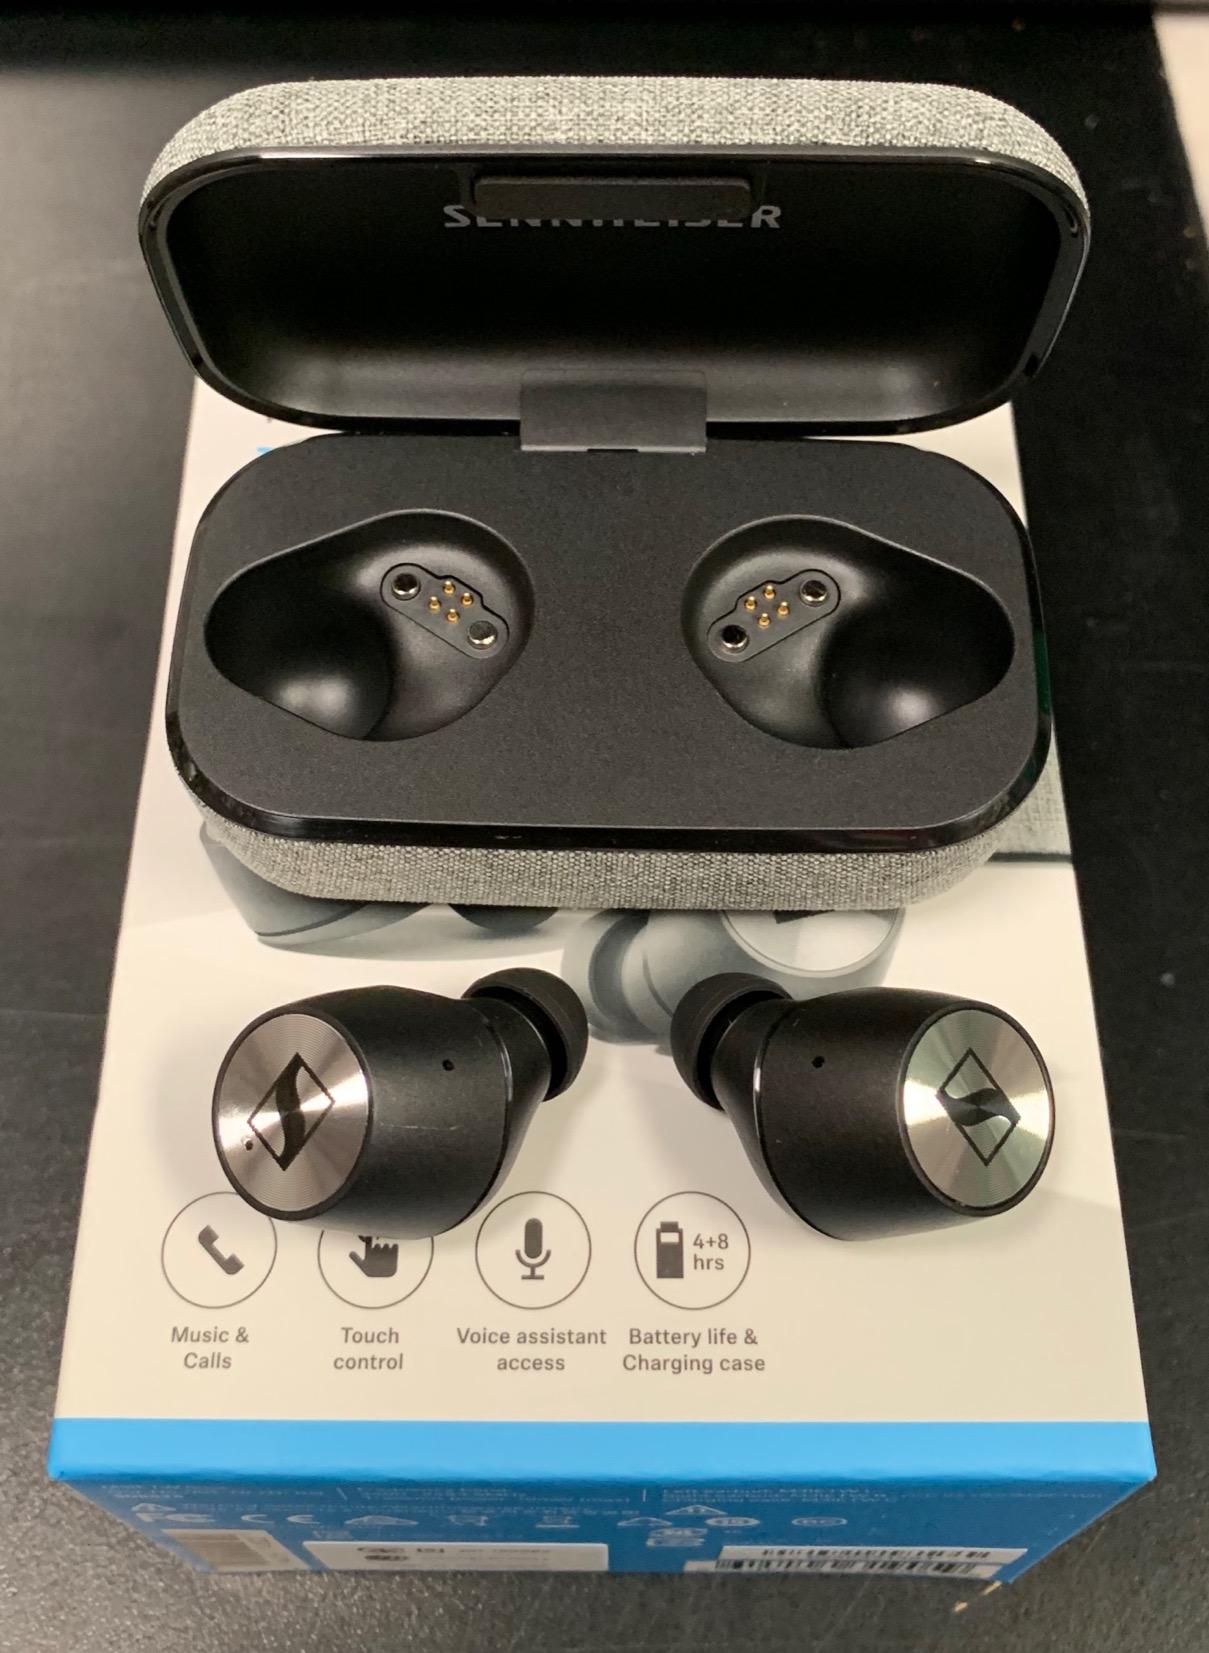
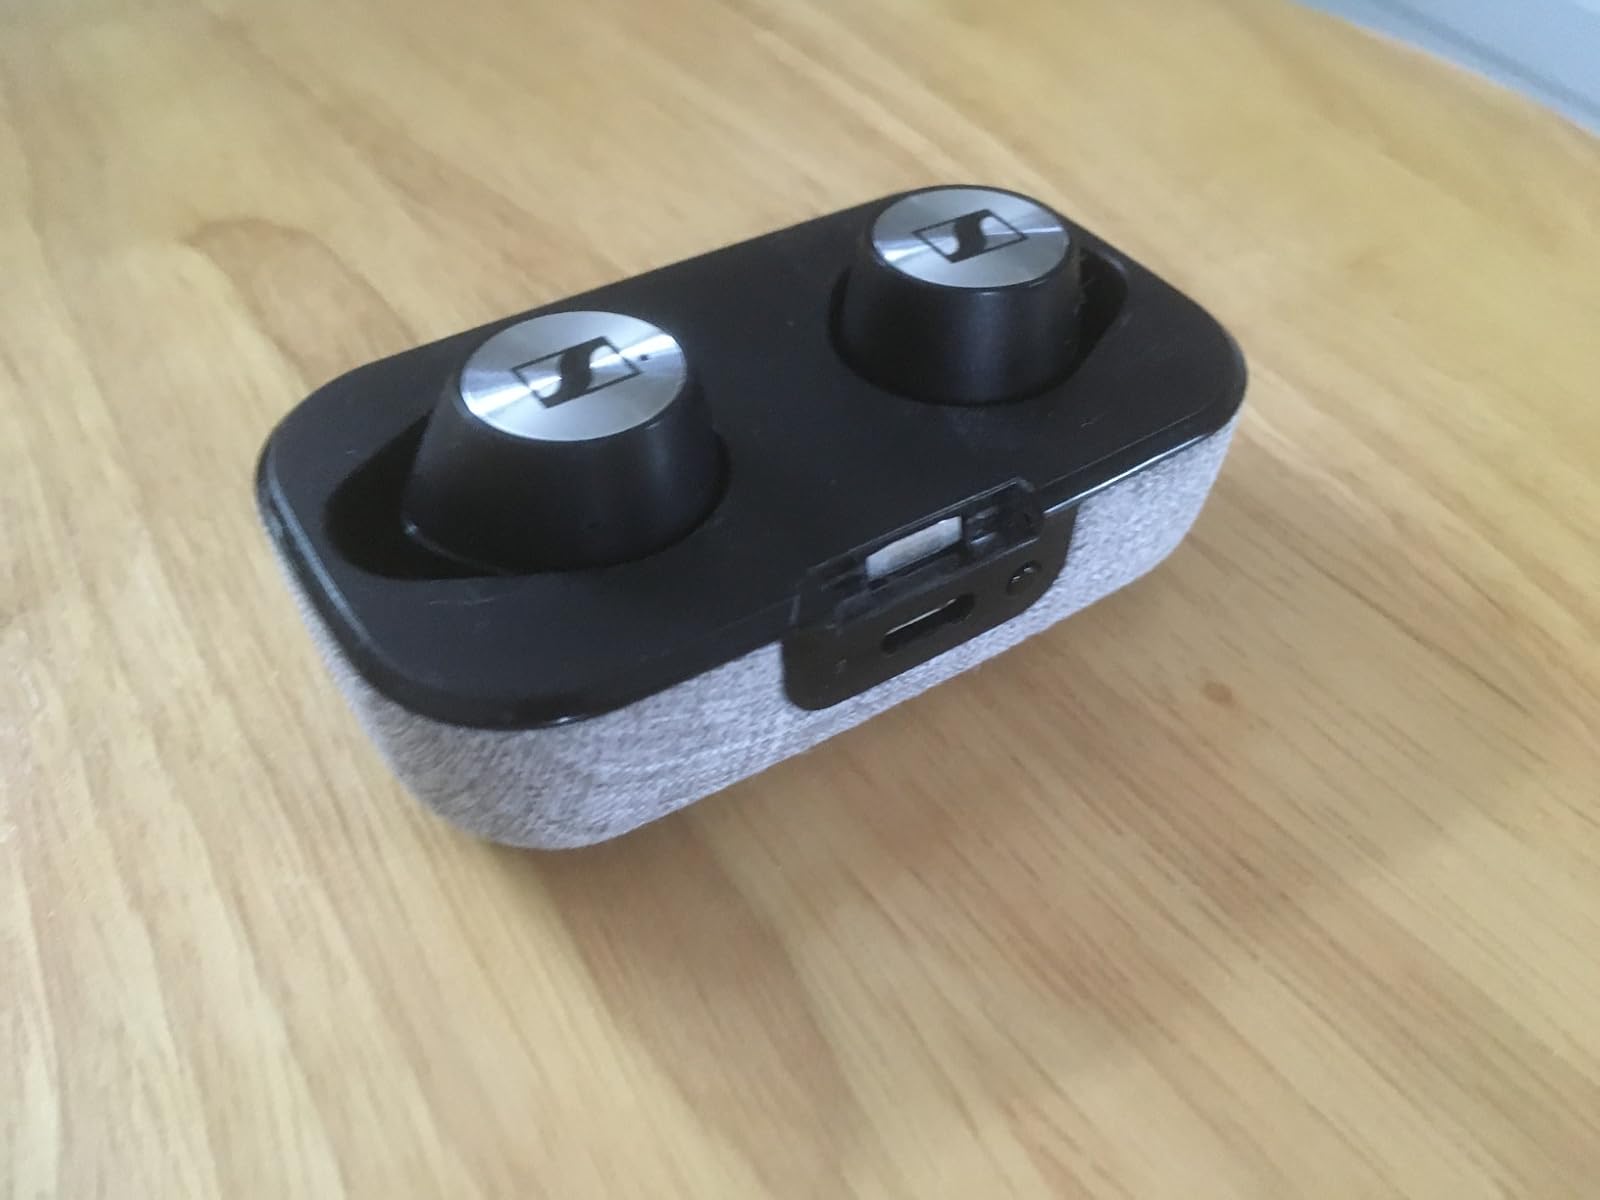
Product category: earbuds
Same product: yes